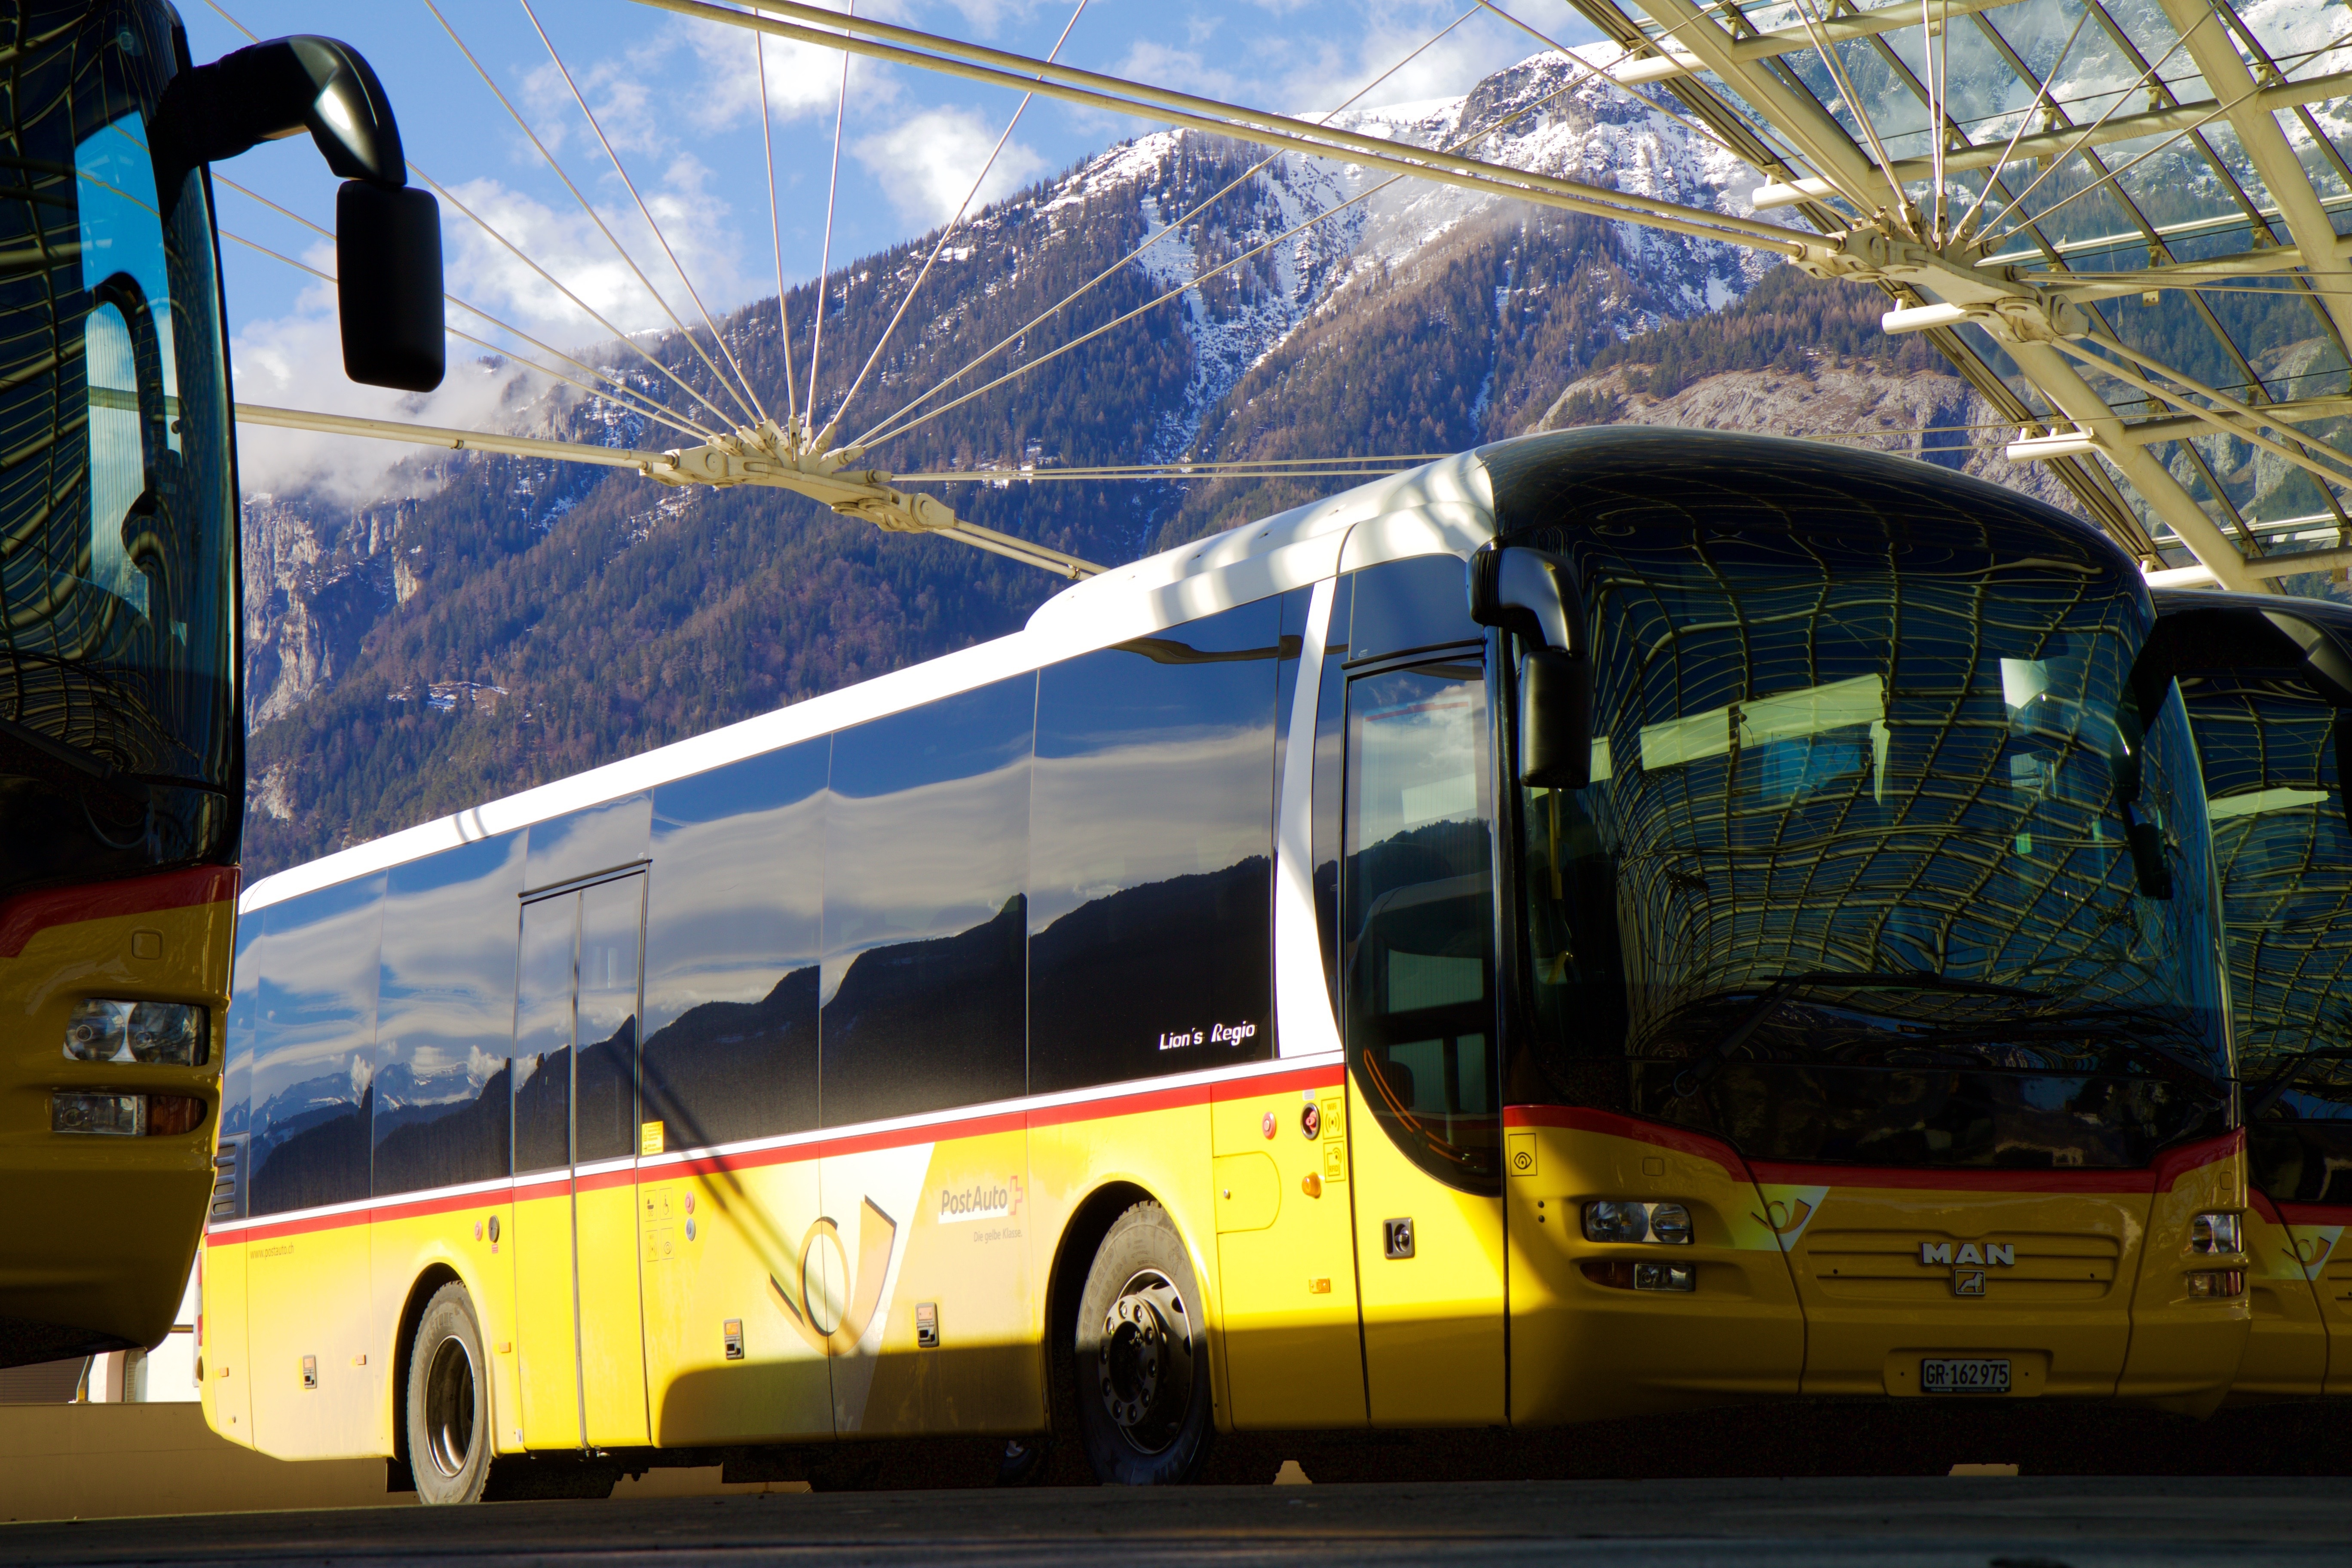
car, transport, vehicle, bus ride, public transport, bus, mountains, more, land vehicle, postauto, metropolitan area